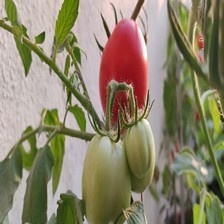
Label: tomato